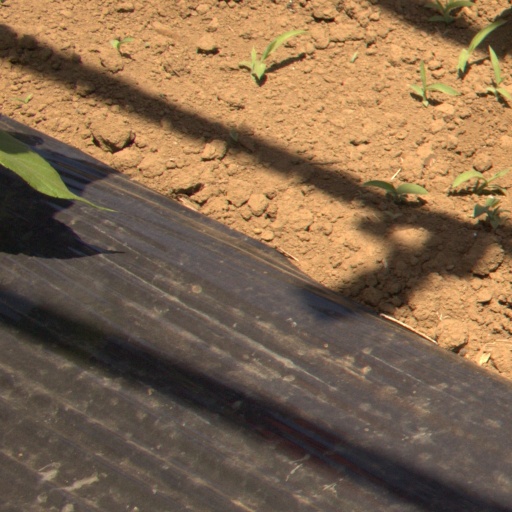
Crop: Jerusalem artichoke